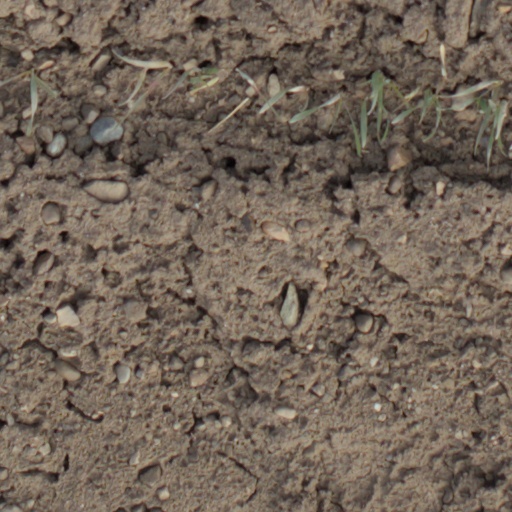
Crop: wheat